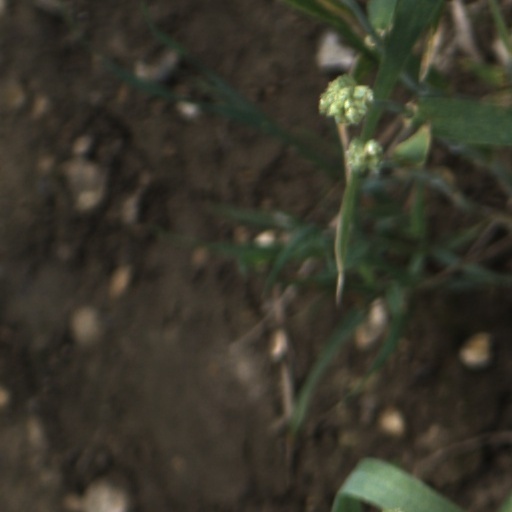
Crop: wheat